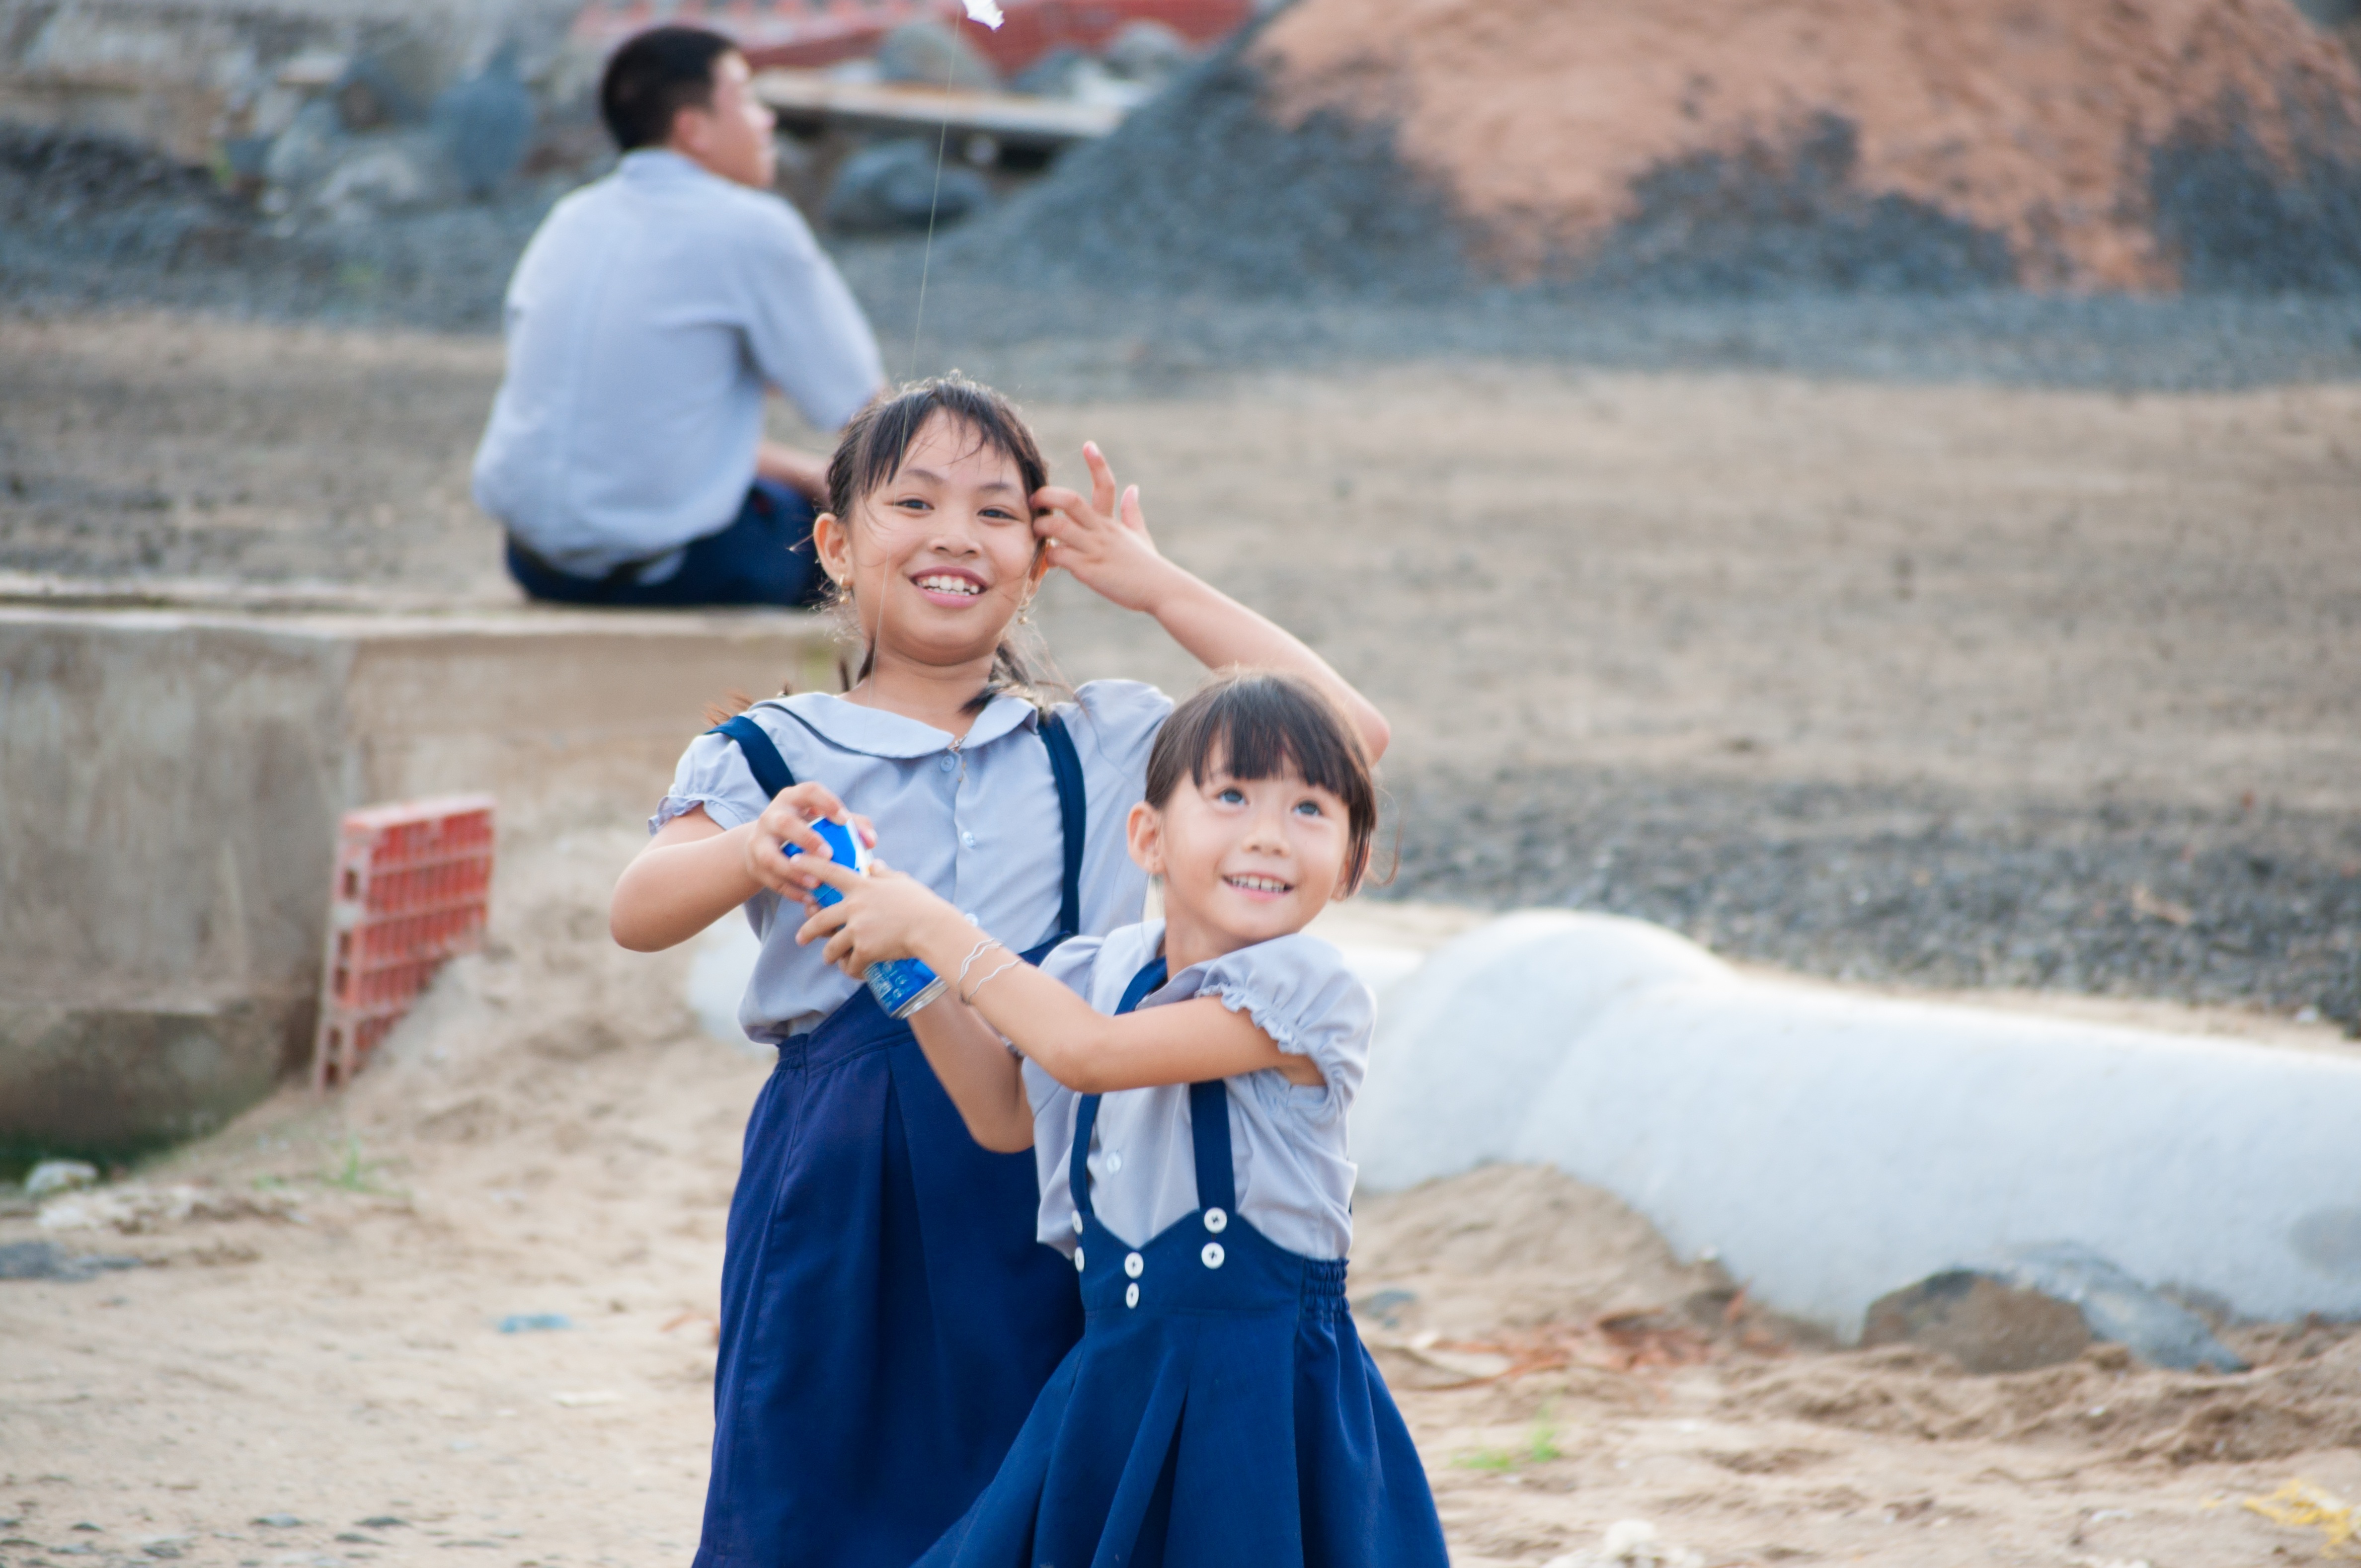
people, vacation, child, blue, childhood, family, ceremony, innocent, vietnam, the sea, fly a kite